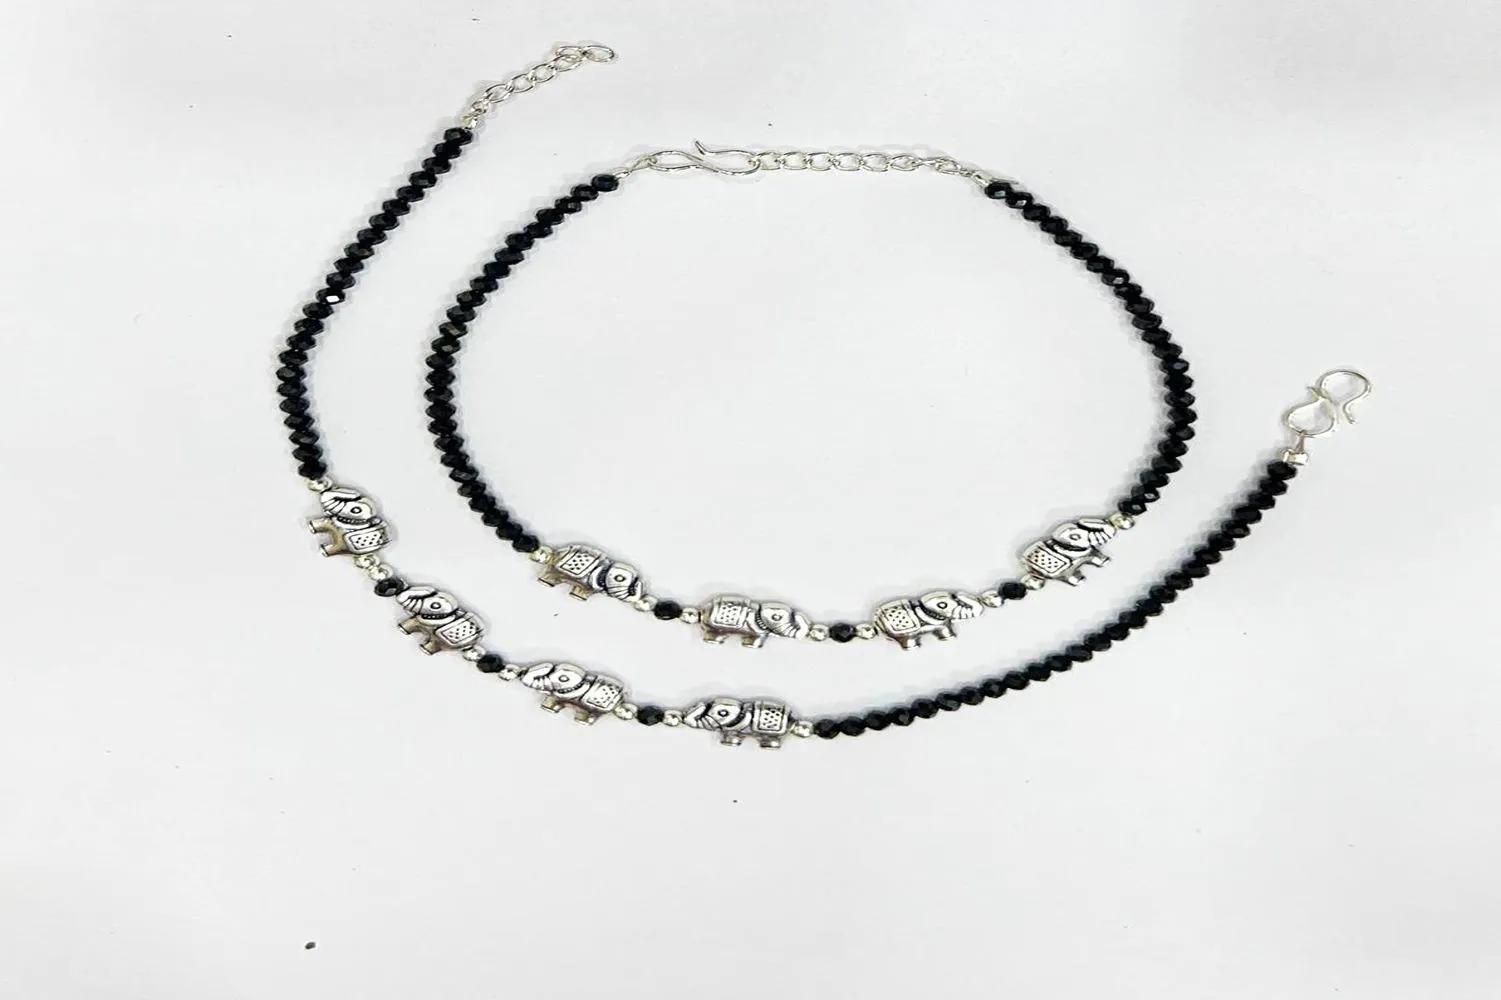
Mewow Trends Gentle Giants Adjustable Alloy Anklet (Pair of 2)
Type: Anklets
Brand: MEWOW TRENDS
Price: Rs. 179
 Elevate your look with Mewow Trends' stunning anklets. Made with the highest quality materials, our anklets are designed to last and are perfect for any occasion. Whether you're dressing up for a night out, or just want to add a splash of color to your everyday look, our anklets have got you covered.